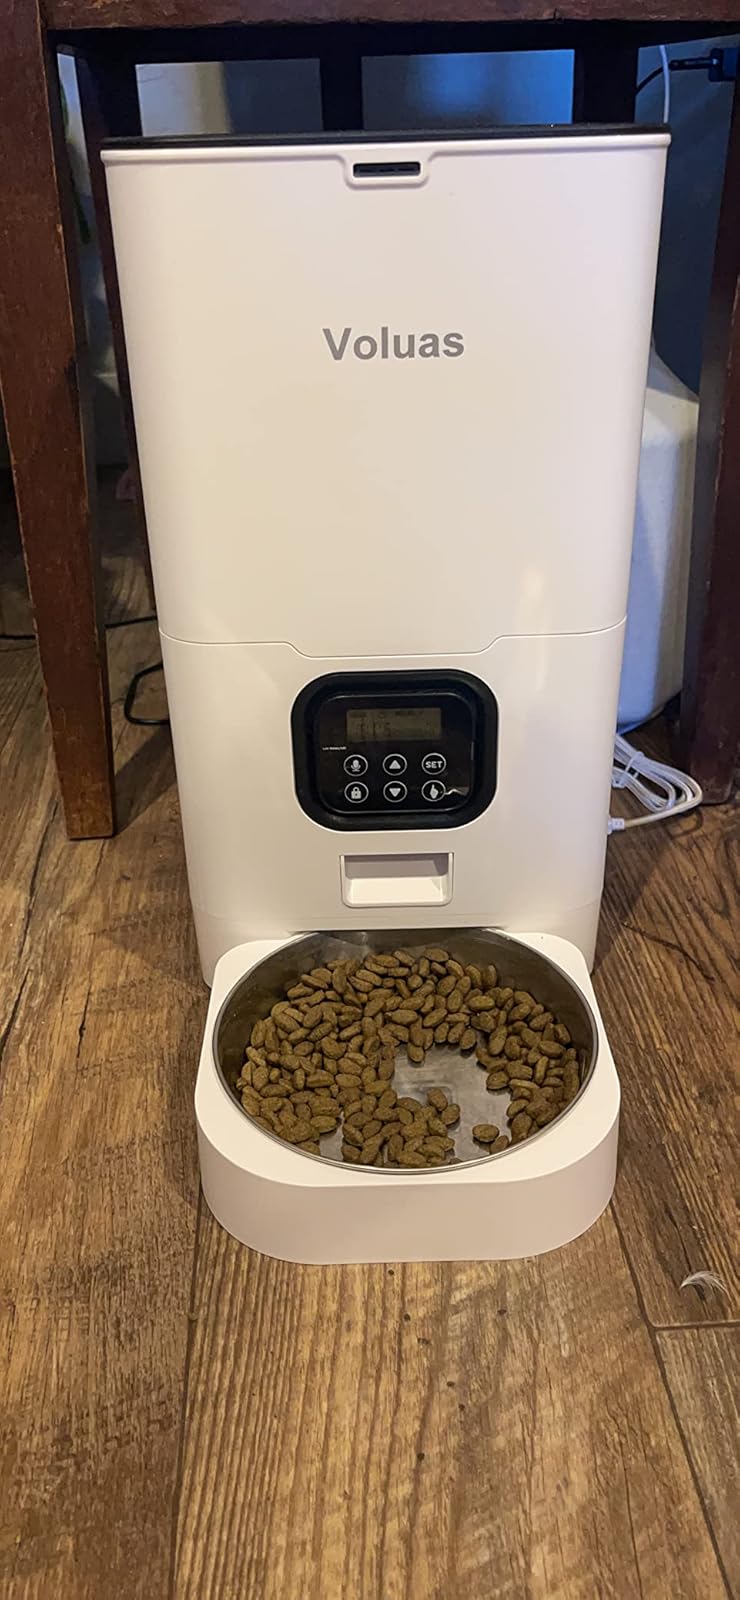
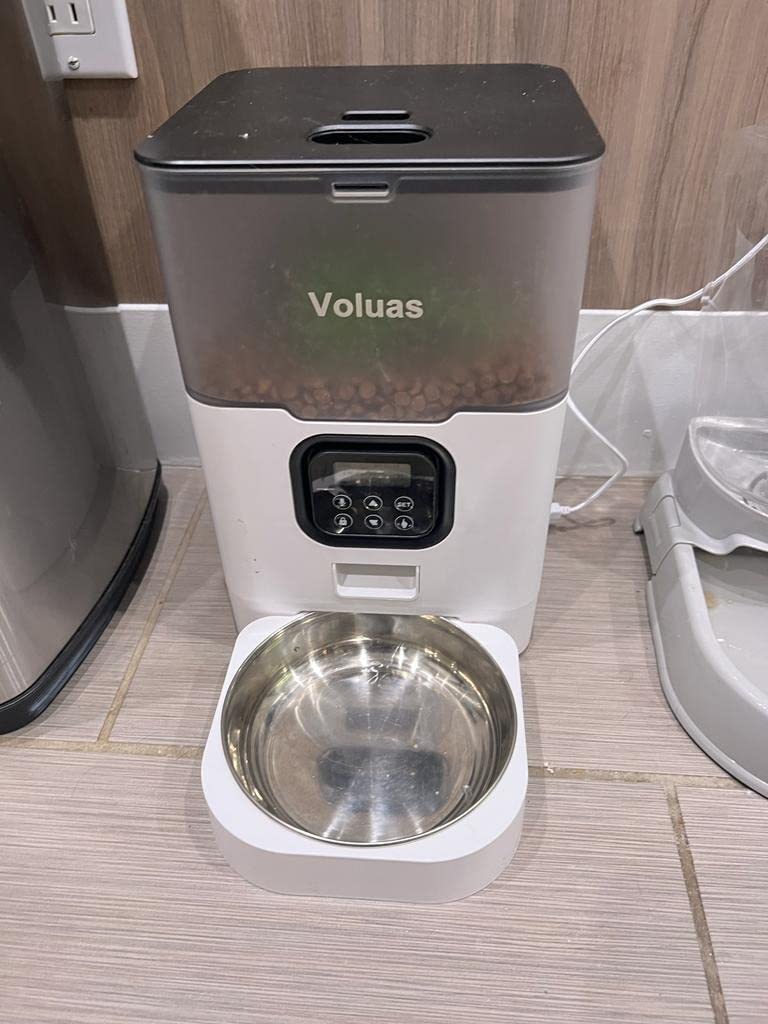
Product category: items_feeder
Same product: no